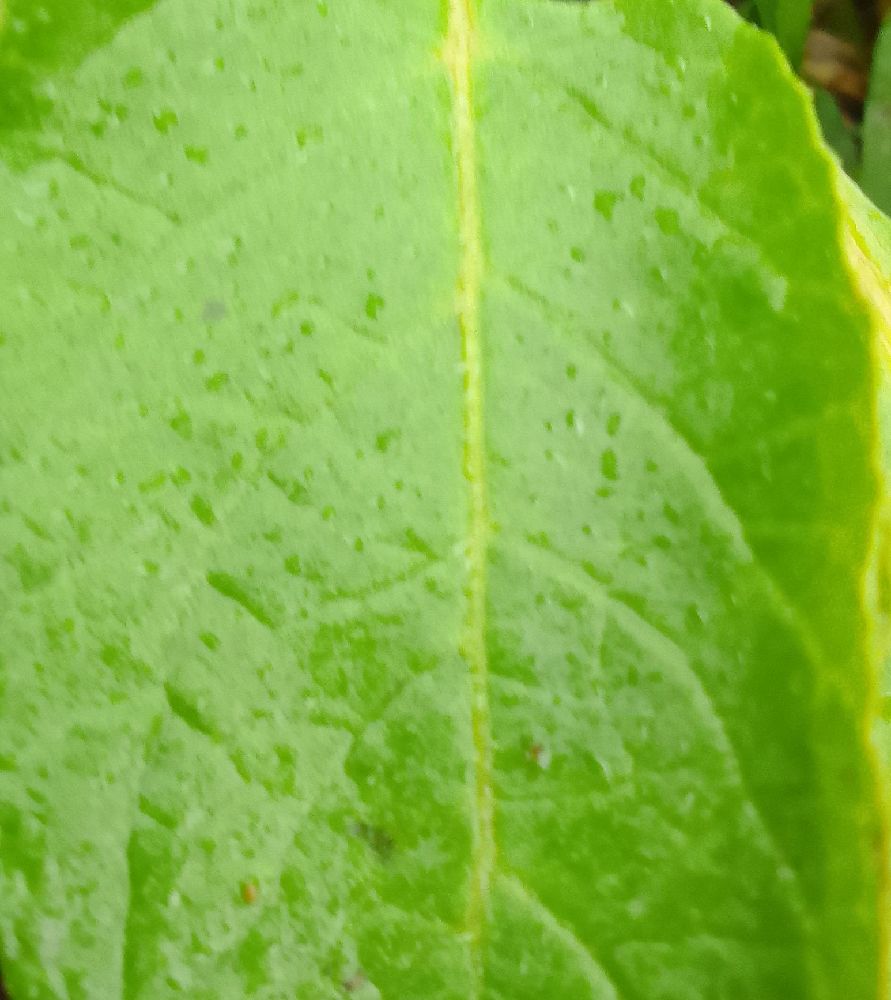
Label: Healthy